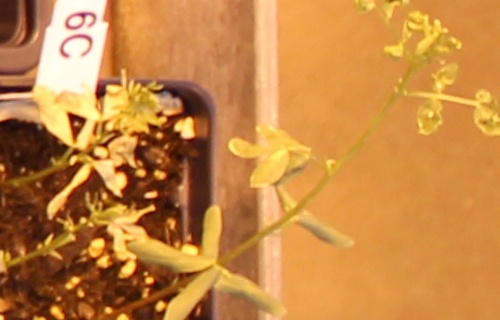
Label: Lentil